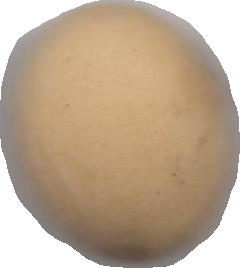
Variety: Dega